K-Pop Star Hunt

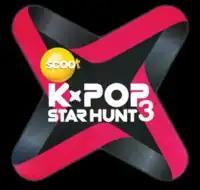
Season 3 logo

K-POP Star Hunt is a regional competition that captures the popularity of Korean popular music (K-Pop) in Asia, and gave the Asian viewers a once-in-a-lifetime opportunity to become a K-Pop star.